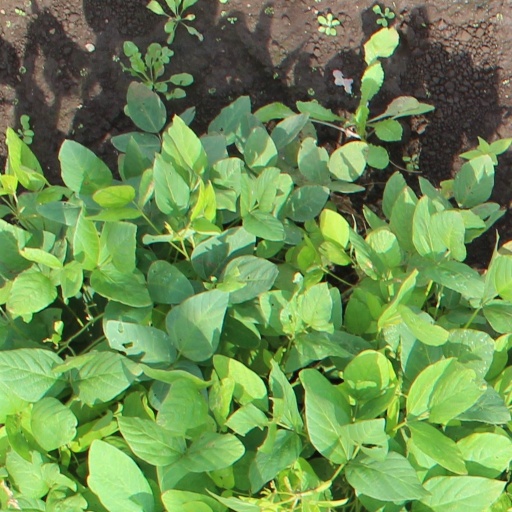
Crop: soybean